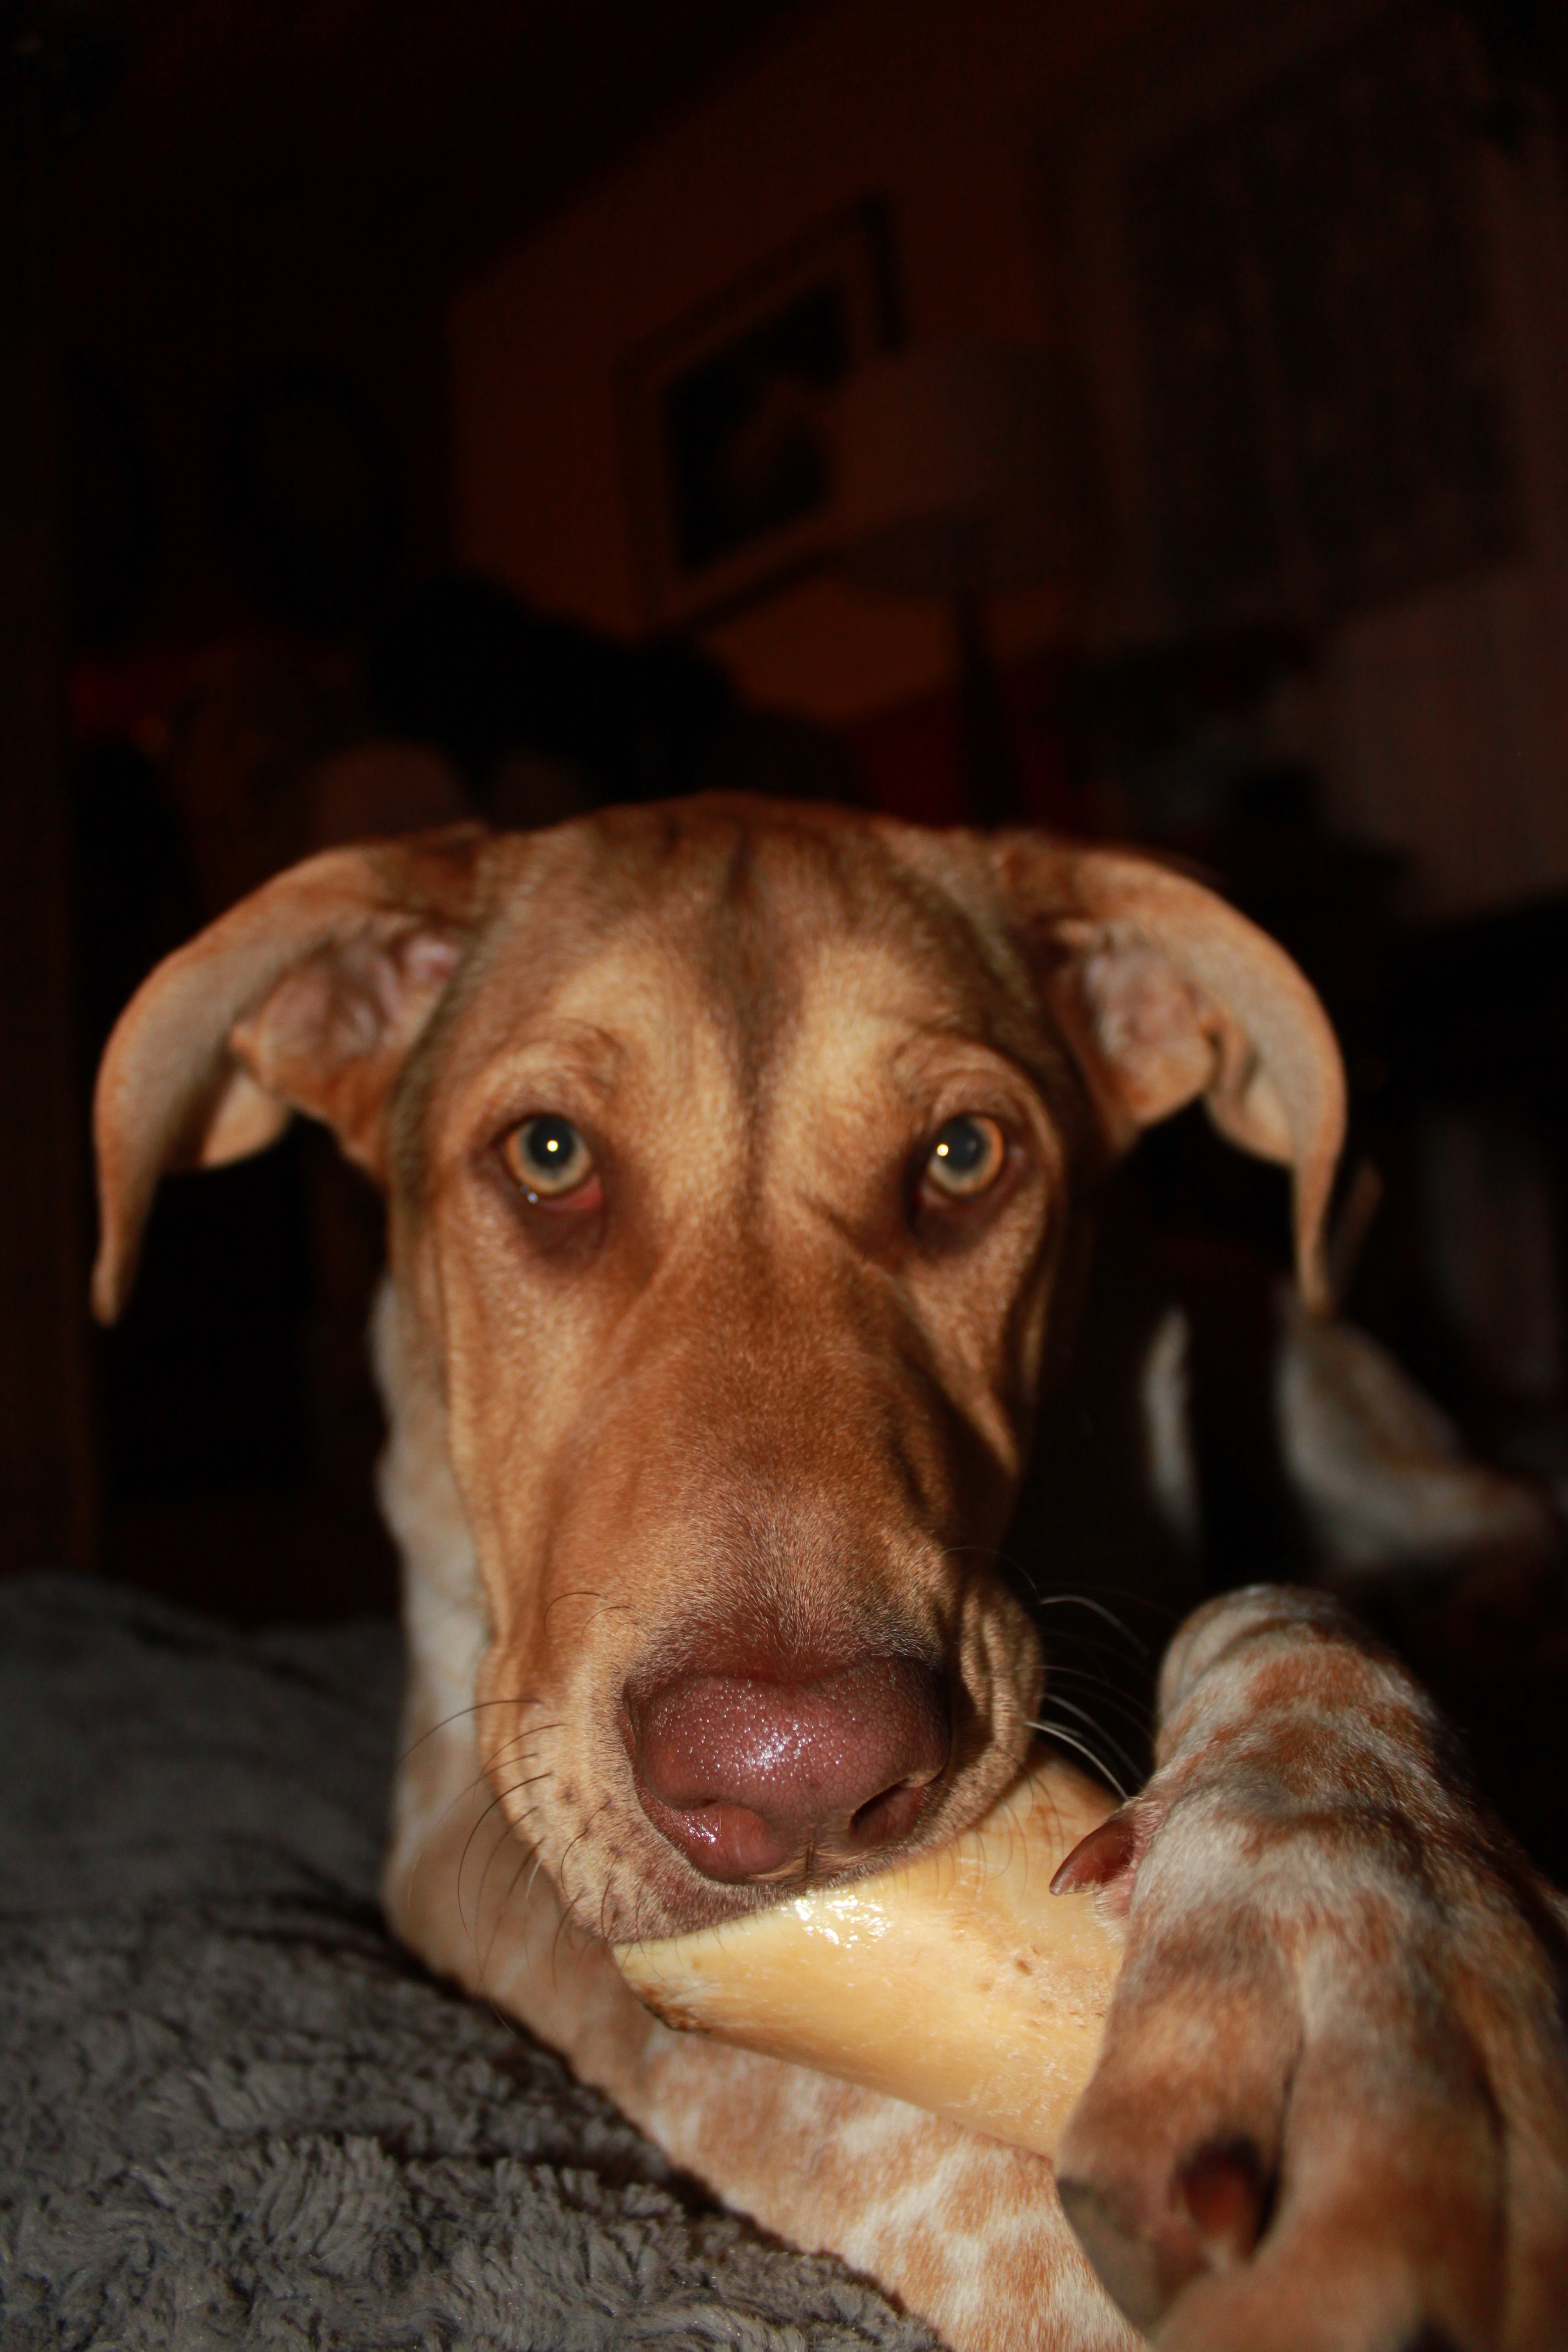
dog, animal, canine, pet, ear, bone, nose, whiskers, snout, eye, organ, dog breed, pup, speckled, chewing, mottled, brindle, chew, dog like mammal, dog crossbreeds, broholmer, sporting group, chewing bone